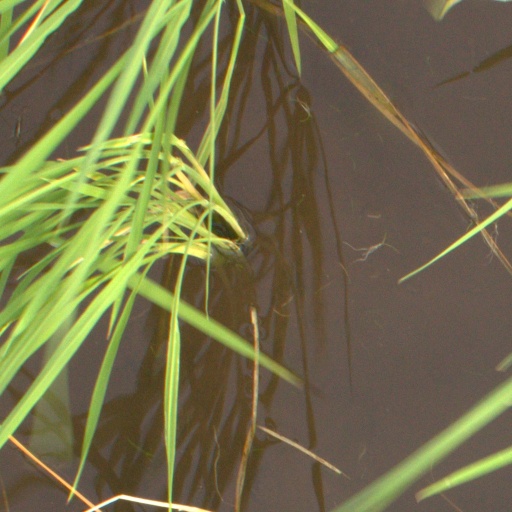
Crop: rice